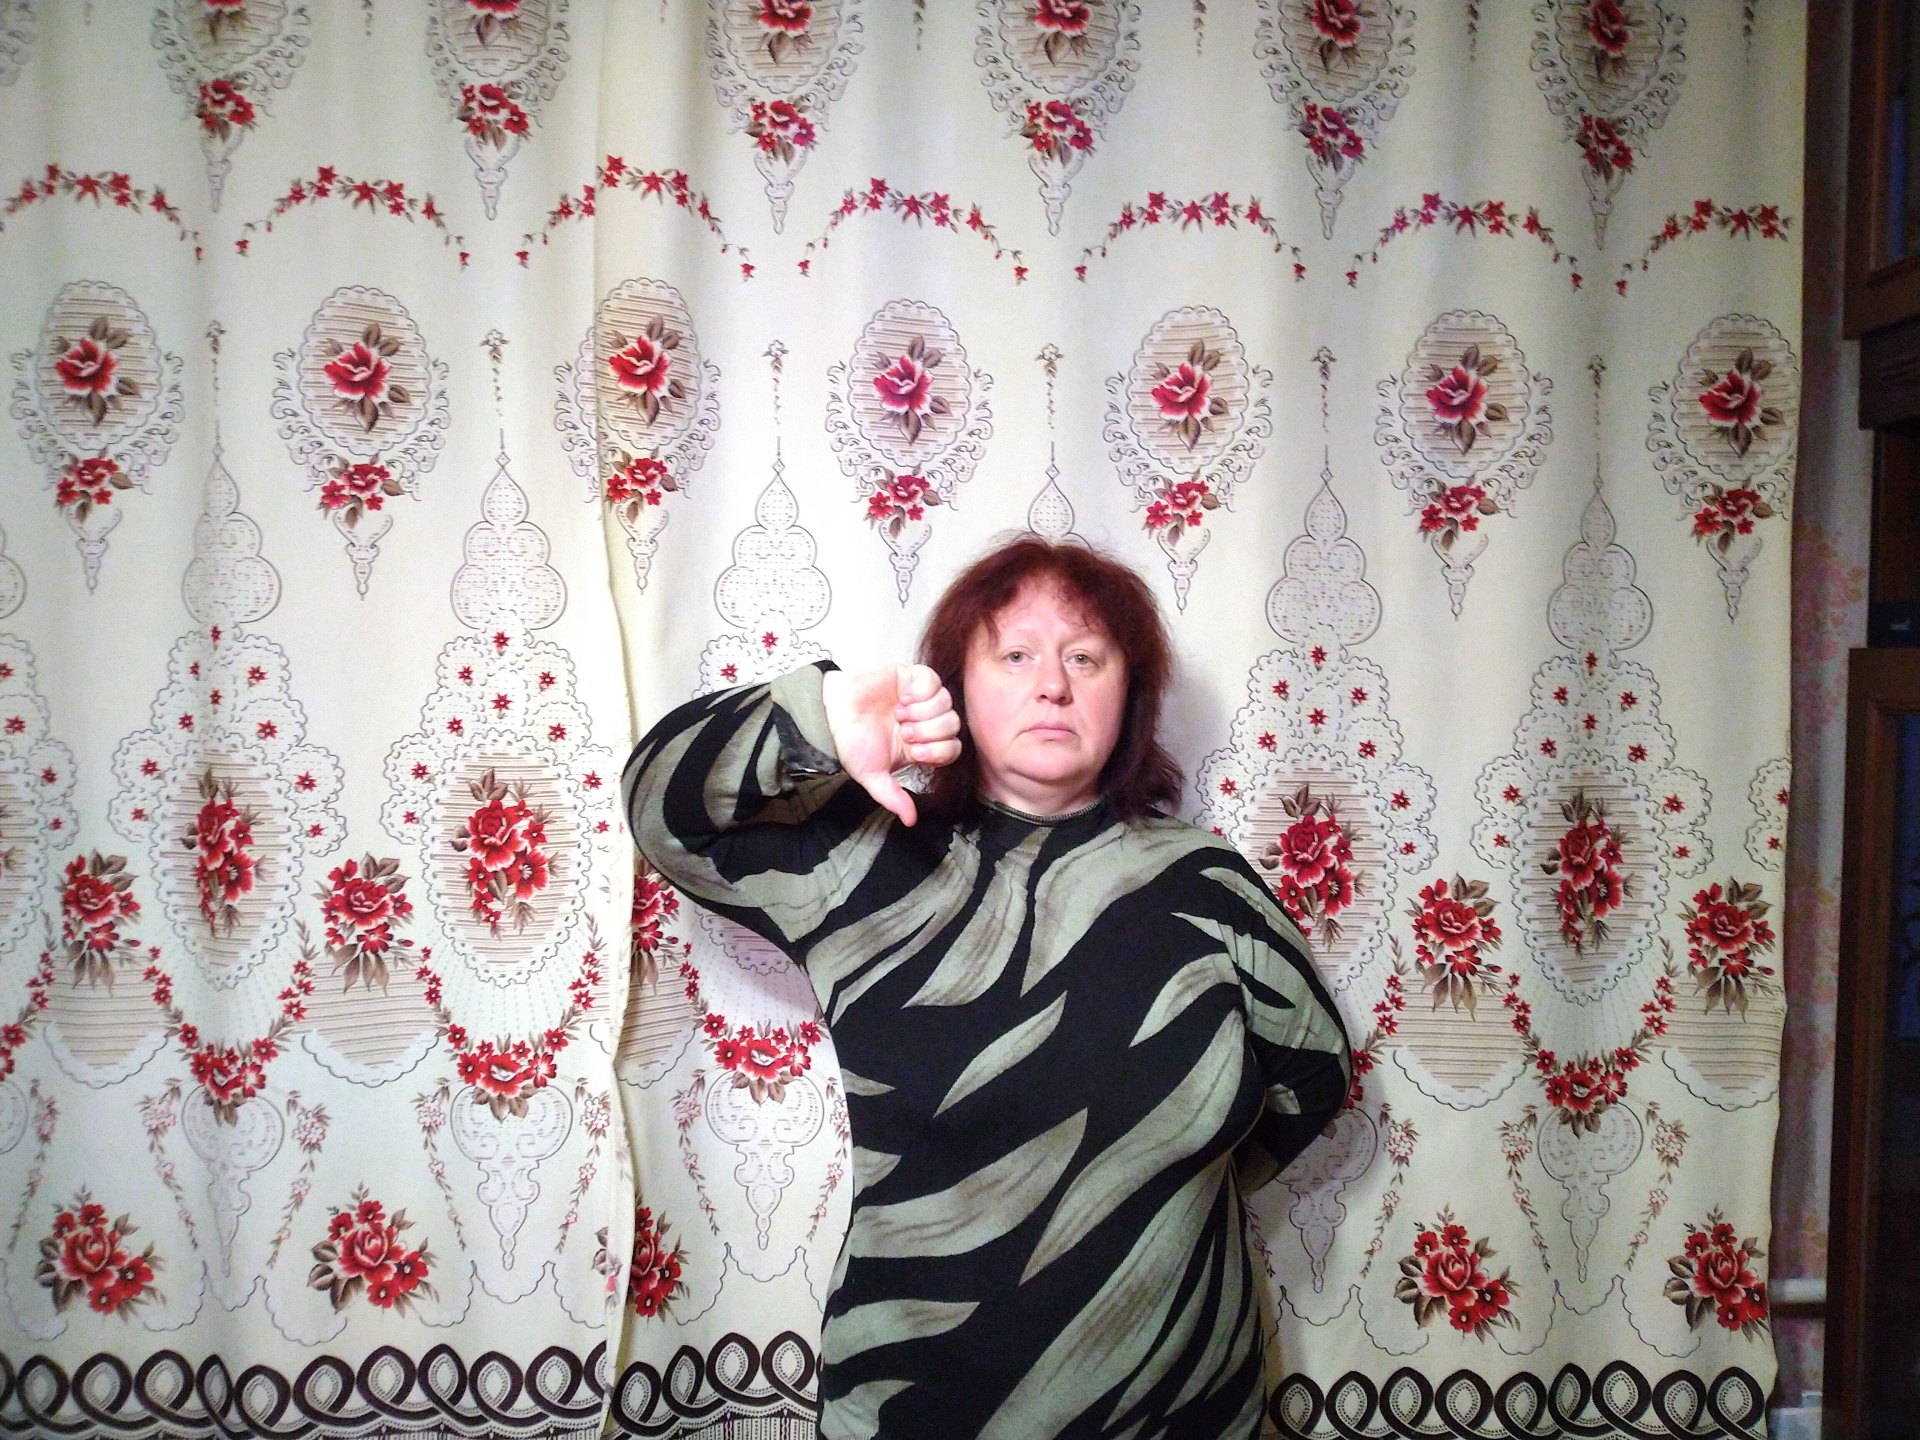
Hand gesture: dislike